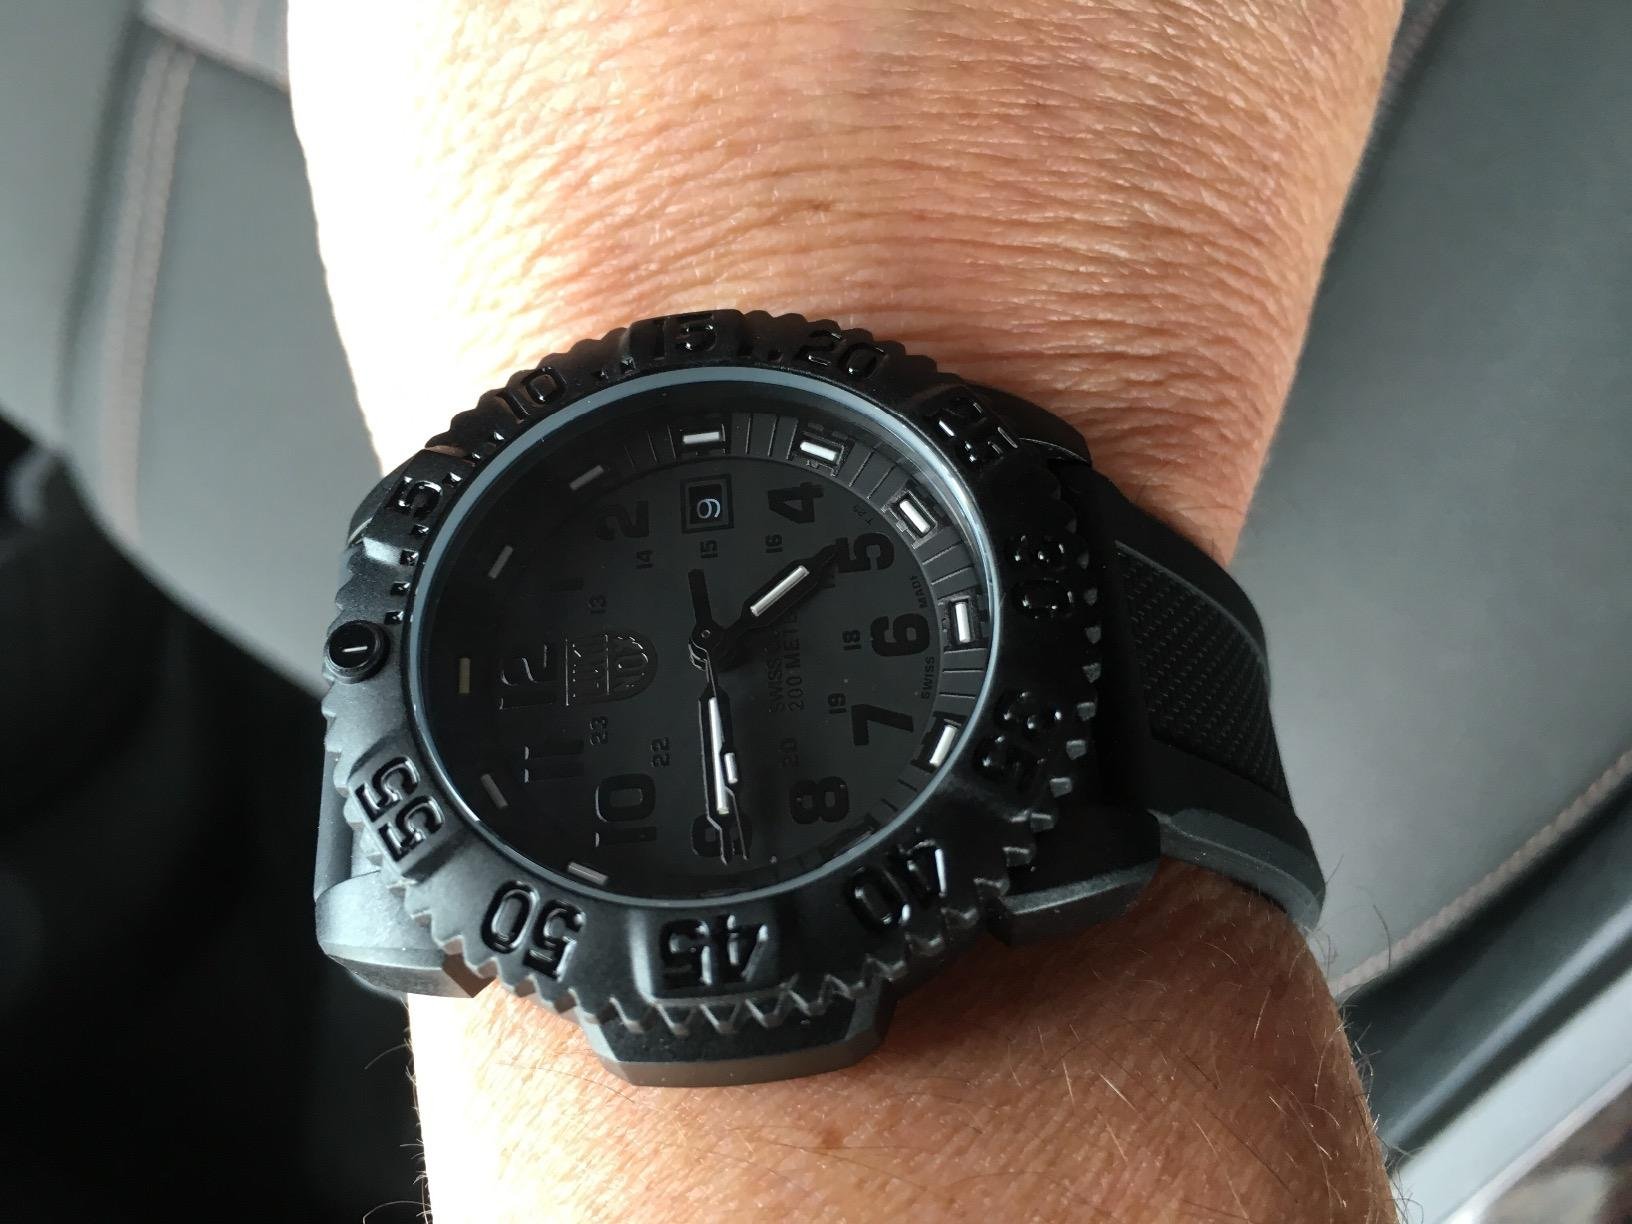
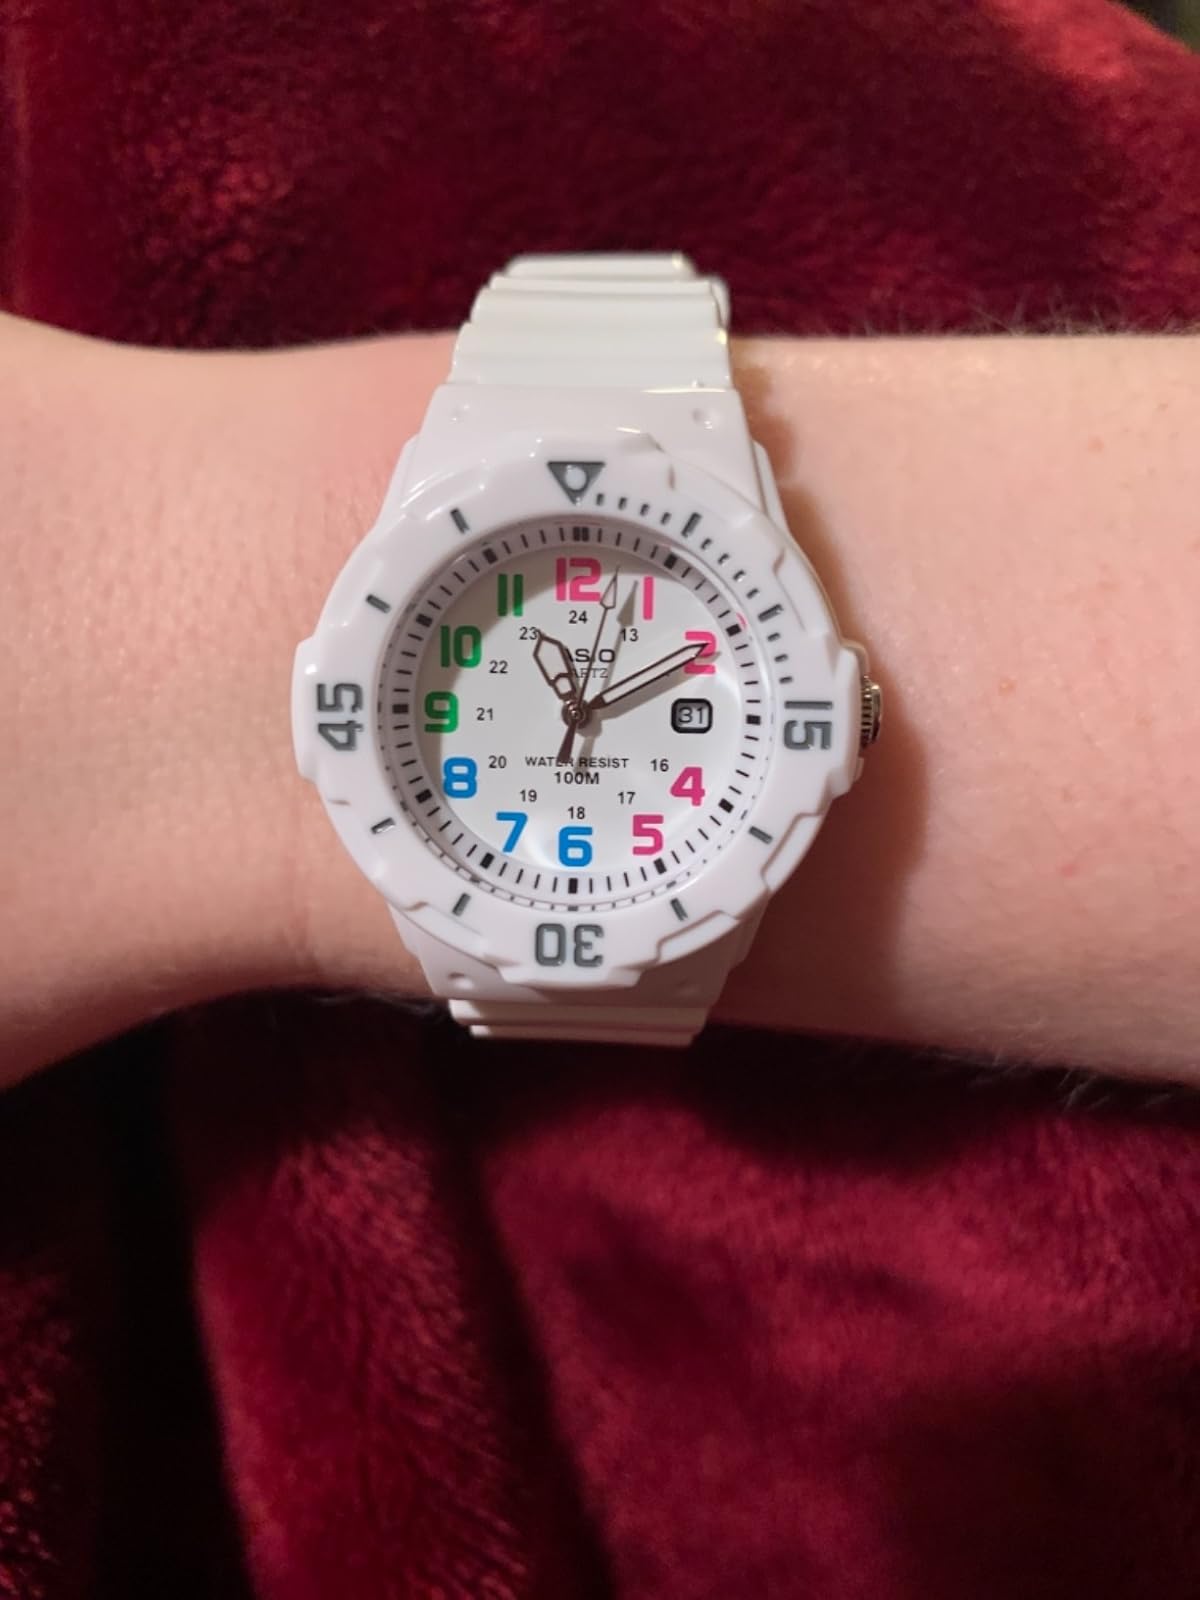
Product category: accessories_watch
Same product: no